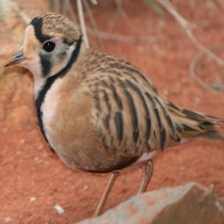
Species: INLAND DOTTEREL
Scientific name: CHARADRIUS AUSTRALIS